César Ramos

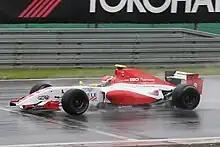
César Ramos at the 2011 Nürburgring World series by Renault round

After taking part in post–season Formula Renault 3.5 Series testing, Ramos will graduate to the championship in 2011, joining Alexander Rossi at Fortec Motorsport.